Diana (mythology)

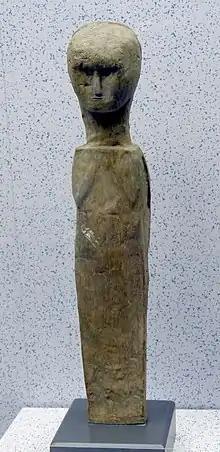
Wooden statue of Diana Abnoba, Museum for Prehistory in Thuringia

Rome hoped to unify into and control the Latin tribes around Nemi, so Diana's worship was imported to Rome as a show of political solidarity. Diana soon afterwards became Hellenized, and combined with the Greek goddess Artemis, "a process which culminated with the appearance of Diana beside Apollo [the brother of Artemis] in the first "lectisternium" at Rome" in 399 BCE. The process of identification between the two goddesses probably began when artists who were commissioned to create new religious statues for Diana's temples outside Nemi were struck by the similar attributes between Diana and the more familiar Artemis, and sculpted Diana in a manner inspired by previous depictions of Artemis. Sibyllene influence and trade with Massilia, where similar cult statues of Artemis existed, would have completed the process.